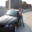
Label: automobile